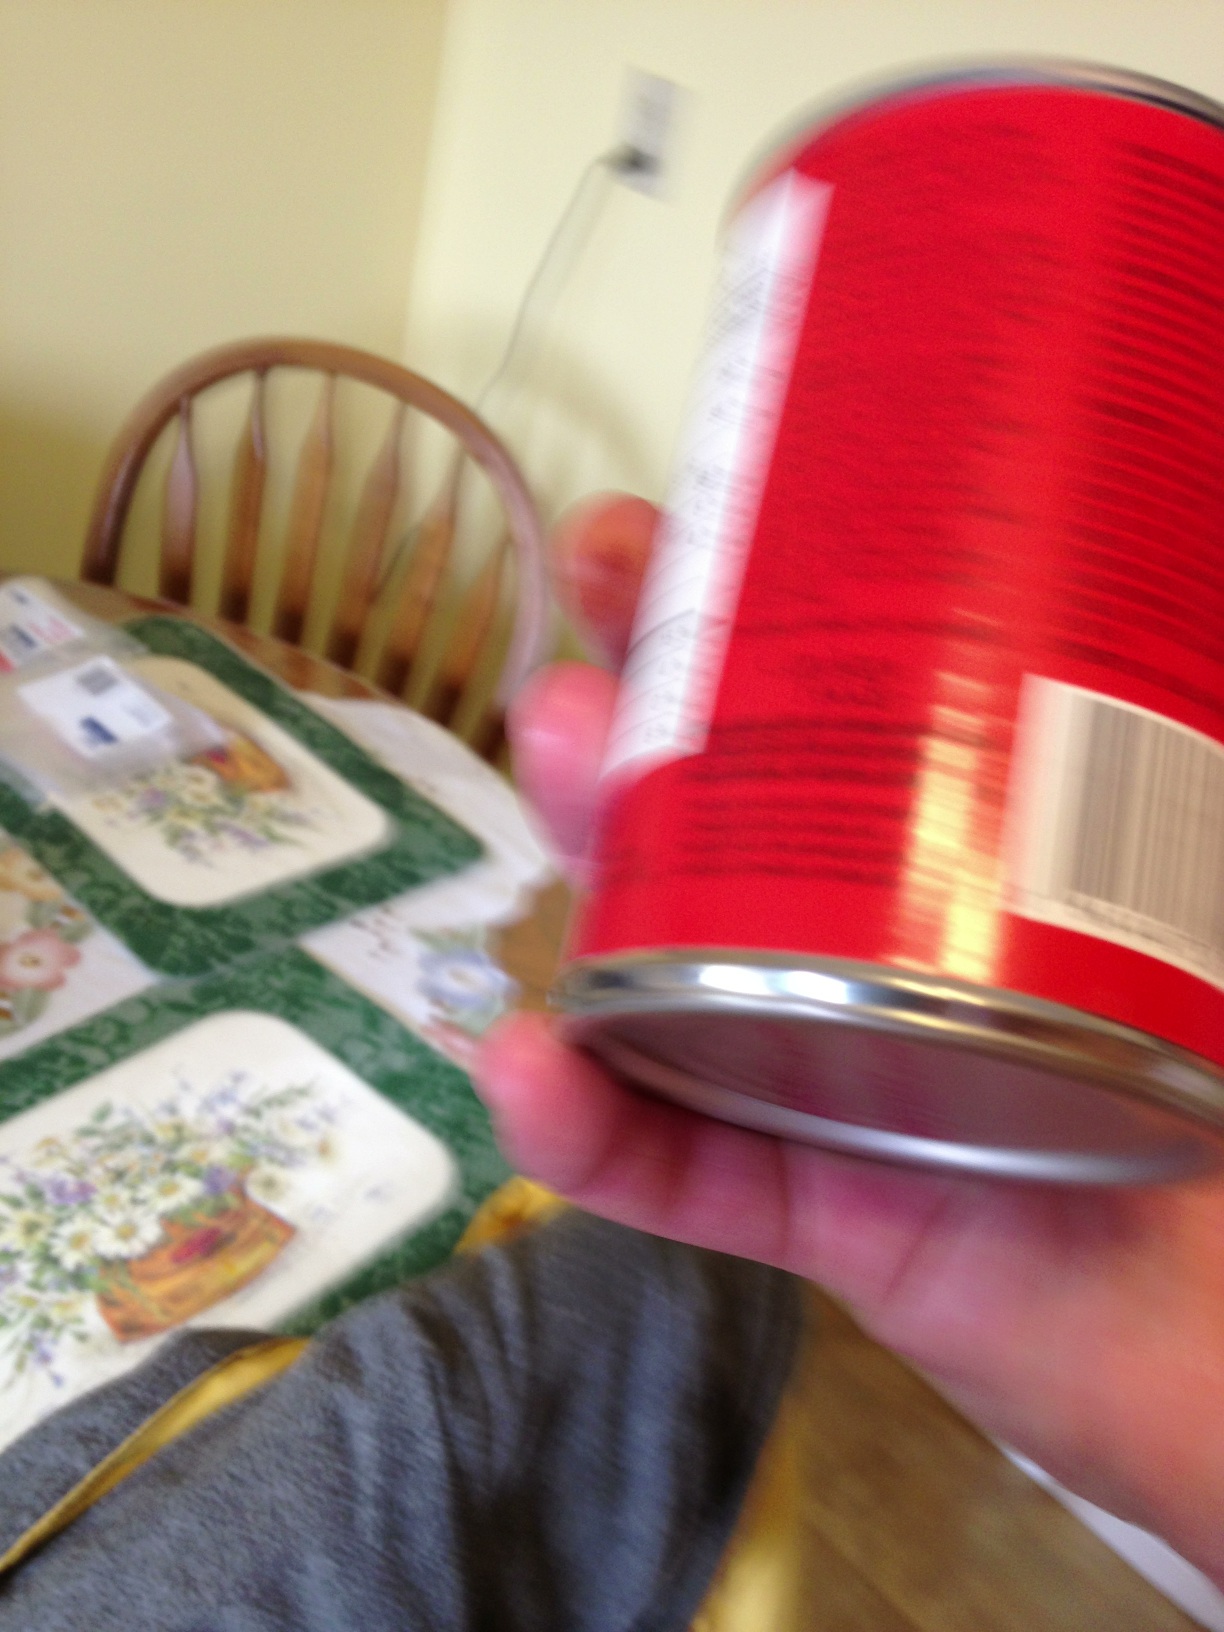Question: Good morning could you please tell me what is in the can in my right hand. Thanks for your assistance.
Answer: unanswerable